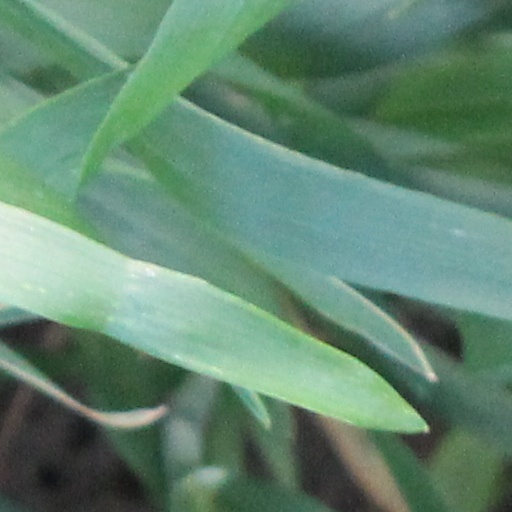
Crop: wheat